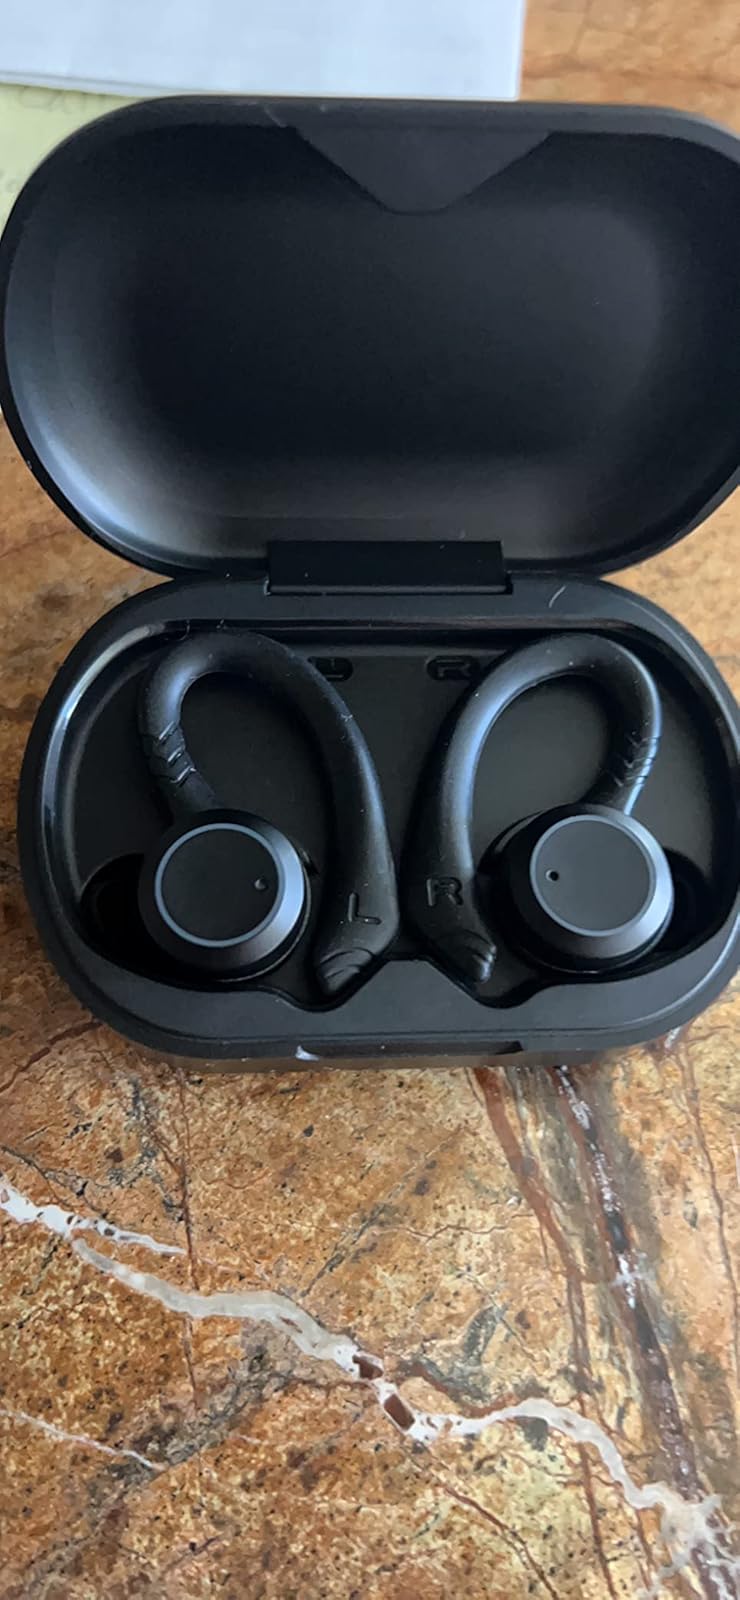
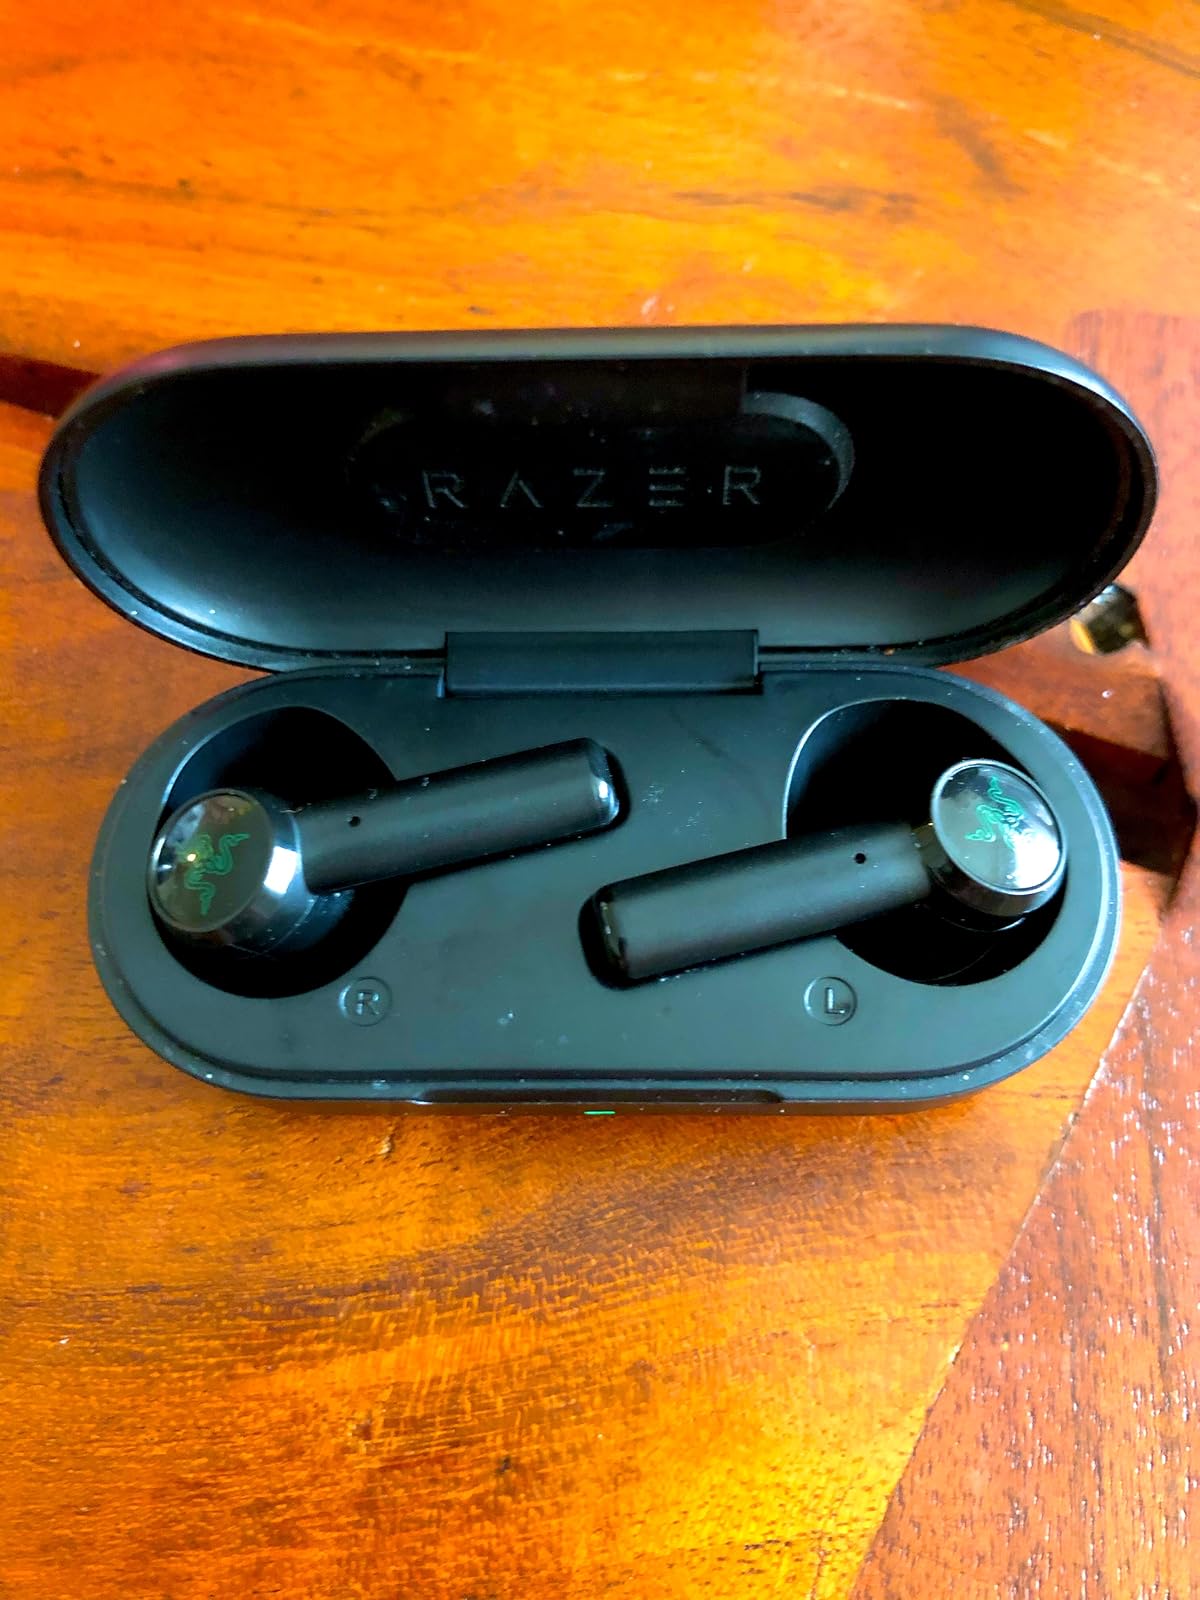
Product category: earbuds
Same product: no